Tax wedge

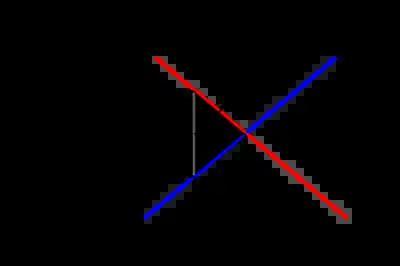
Graph of a tax wedge, showing consumer and producer incidence.

The tax wedge is the deviation from the equilibrium price and quantity (formula_1 and formula_2, respectively) as a result of the taxation of a good. Because of the tax, consumers pay more for the good (formula_3) than they did before the tax, and suppliers receive less for the good (formula_4) than they did before the tax . Put differently, the tax wedge is the difference between the price consumers pay and the value producers receive (net of tax) from a transaction. The tax effectively drives a "wedge" between the price consumers pay and the price producers receive for a product.